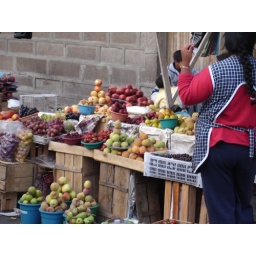
Piles of fruit in the Riobamba market